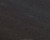
Surface type: asphalt